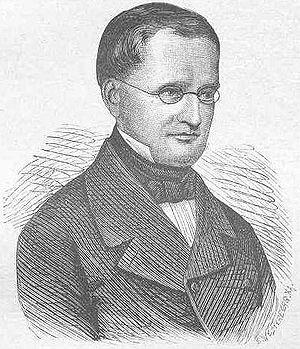
La Conférence d'Olmütz — aussi connue sous le nom de traité d'Olmütz — est le nom d'un accord diplomatique qui a eu lieu le 29 novembre 1850 entre la Prusse, l'Autriche et la Russie qui mit fin aux tensions austro-prussiennes entre 1848 et 1850. Les conférences des représentants des trois pays ont eu lieu du 28 au 30 novembre 1850 à Olmütz. Par cette conférence, la Prusse abandonne l'Union d'Erfurt, c'est-à-dire la mise en pratique de la solution petite-allemande, et accepte le retour à la Confédération germanique sous commandement autrichien. Il est également connu sous le nom d'humiliation d'Olmütz, étant donné que le traité a été considéré par beaucoup comme une capitulation des Prussiens devant les Autrichiens.
Otto Theodor von Manteuffel, né le 3 février 1805 à Lübben et mort le 26 novembre 1882 à Drahnsdorf, était un haut fonctionnaire et parlementaire prussien conservateur.